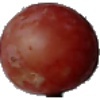
Label: Grape Pink 1